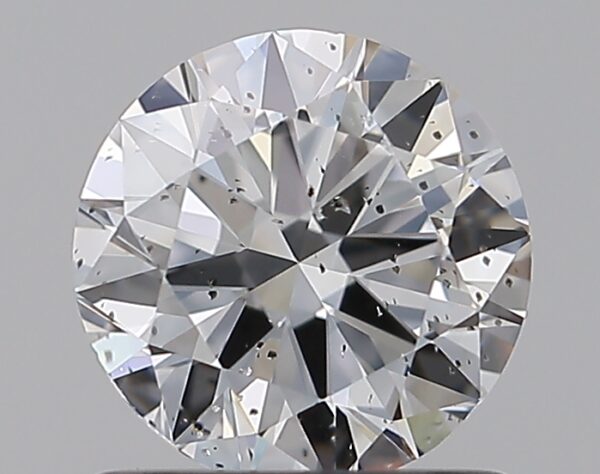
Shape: round
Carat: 0.9
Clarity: SI2
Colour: D
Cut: VG
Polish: EX
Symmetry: GD
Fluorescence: F
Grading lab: GIA
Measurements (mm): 6.1 x 6.17 x 3.72